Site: brandenburg
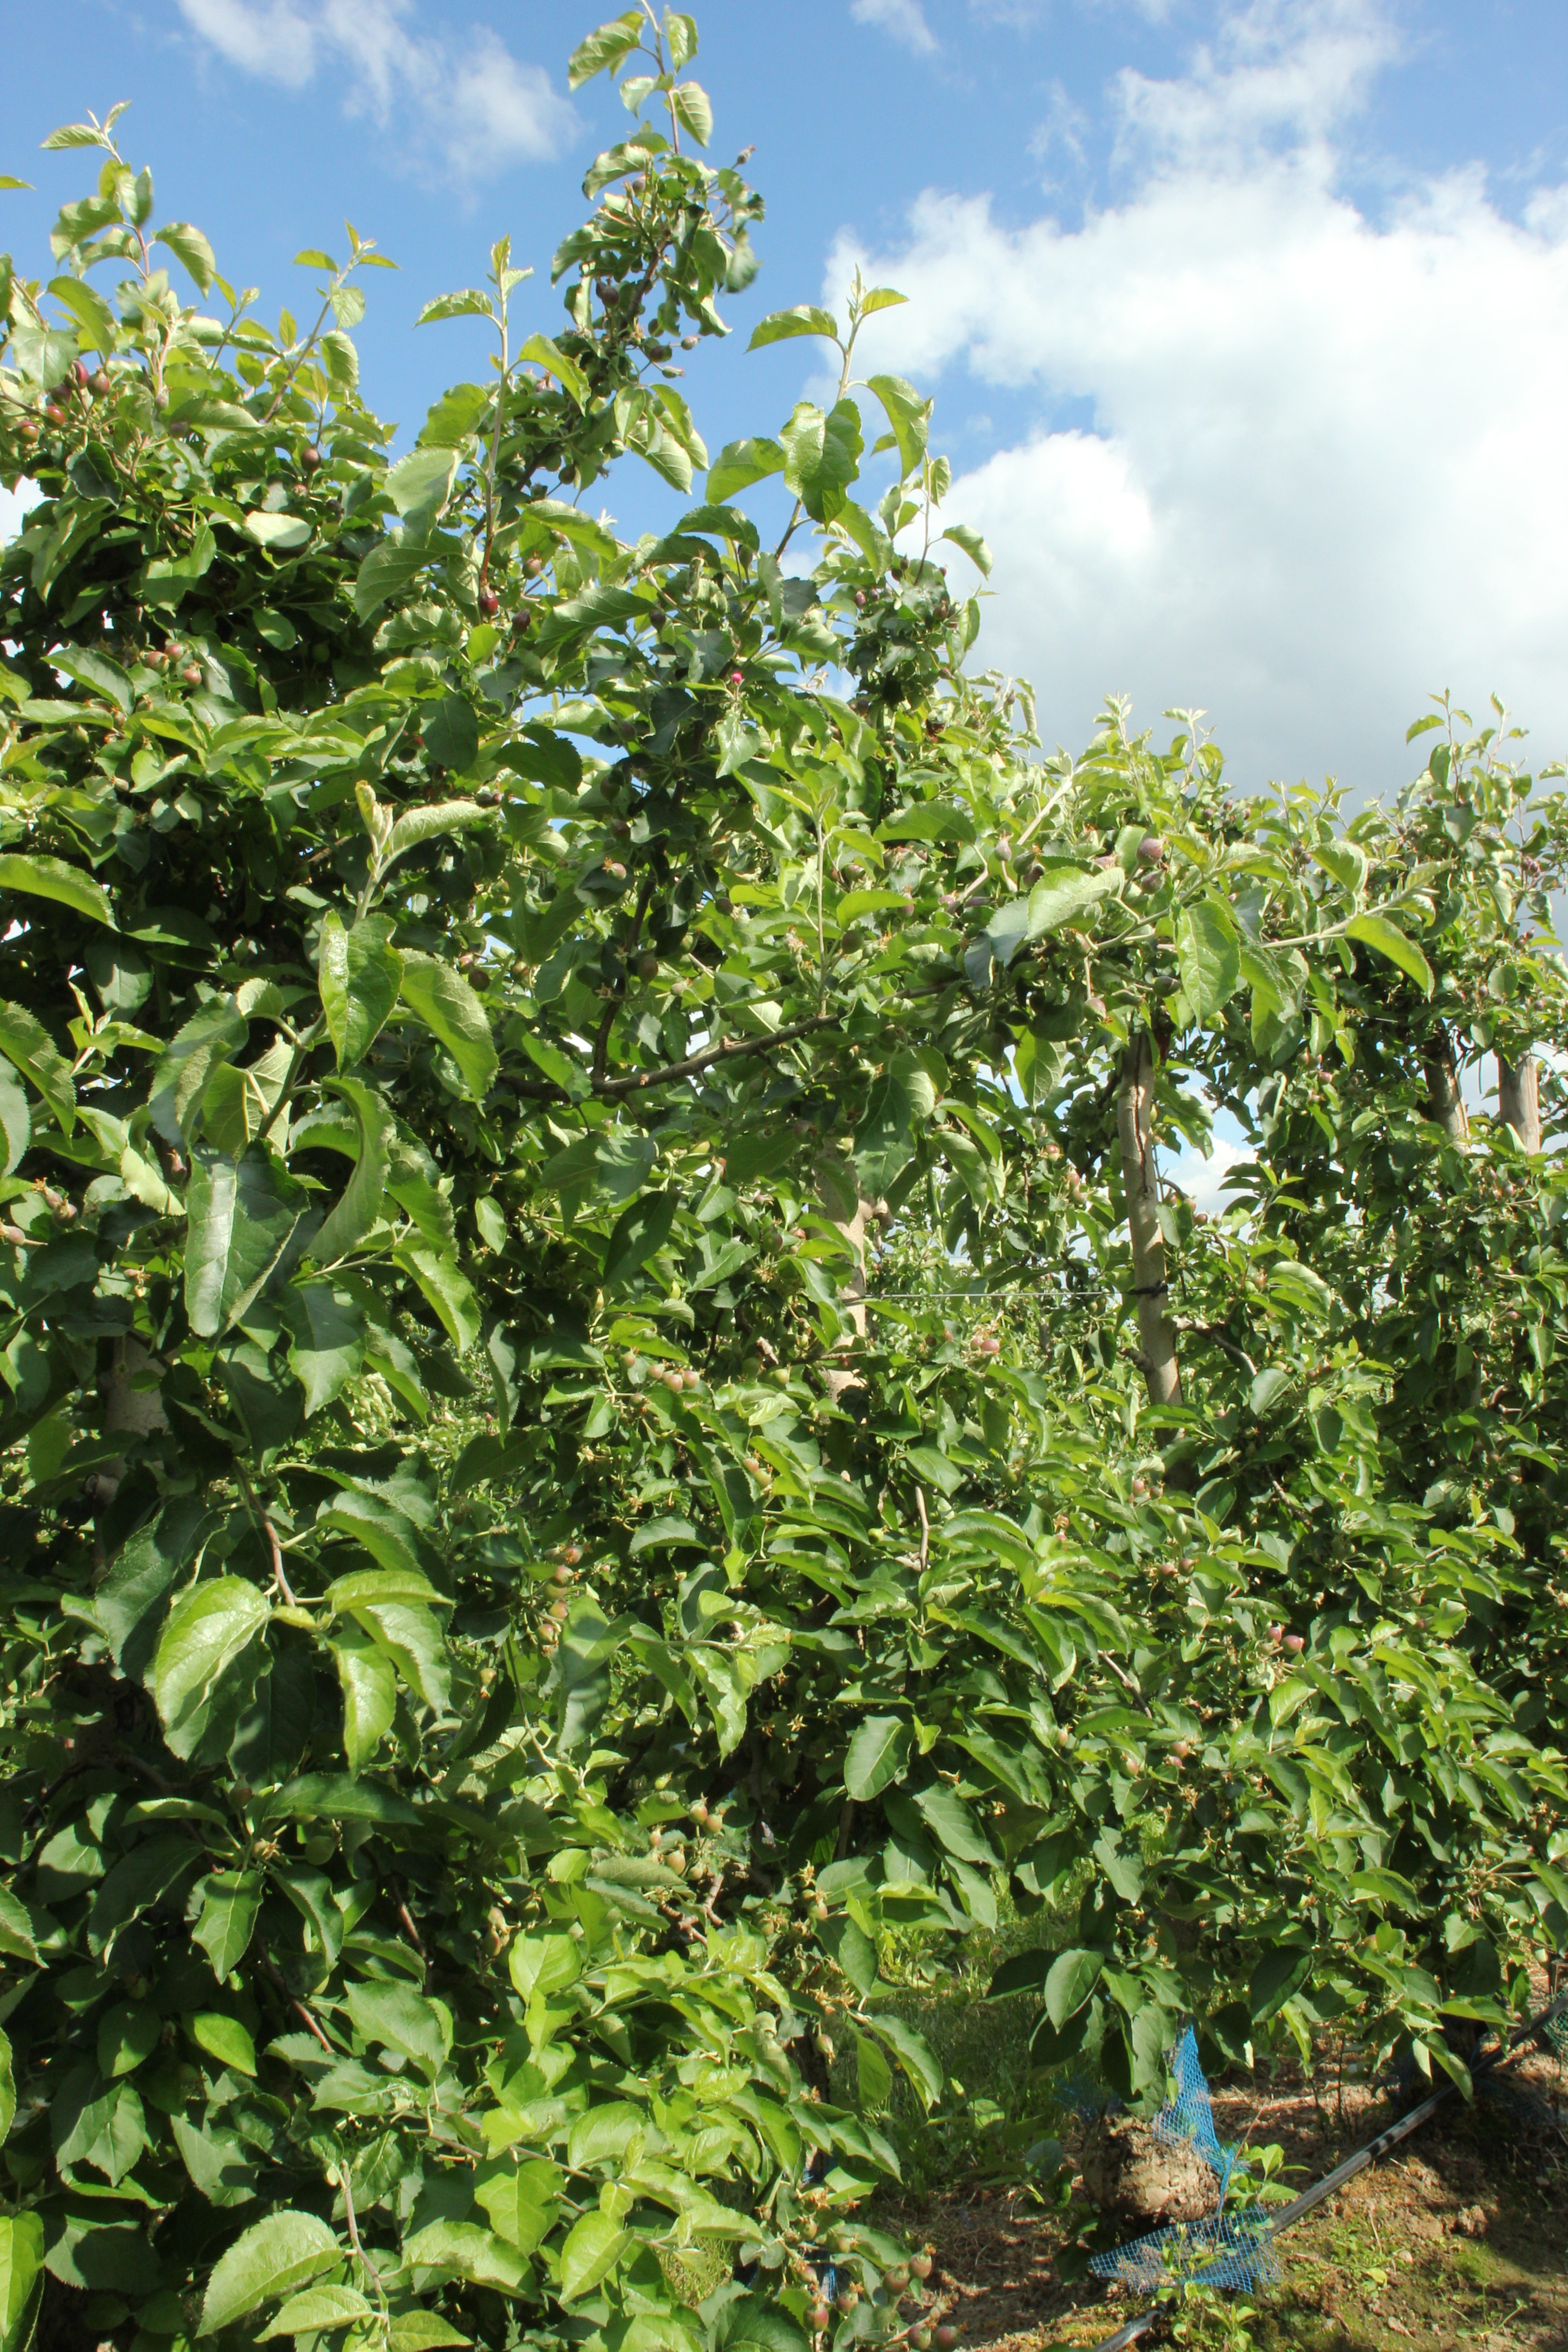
Growth stage (BBCH 72): Development of fruit